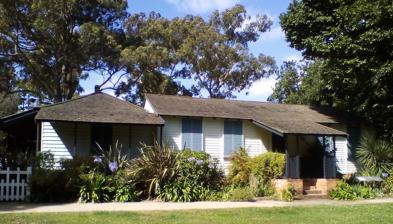
Building: La Trobe's Cottage
Country: Australia
Year built: 1839
La Trobe's Cottage La Trobe's Cottage in Kings Domain , Melbourne Location in Melbourne Etymology Charles La Trobe General information Status Completed Architectural style Pre-separation colonial Georgian Location Melbourne , Victoria Country Australia Coordinates 37°49′54″S 144°58′34″E / 37.831599°S 144.975983°E / -37.831599; 144.975983 Current tenants National Trust of Australia (Victoria) Completed 1839 ; 186 years ago ( 1839 ) Victorian Heritage Register Official name La Trobe's Cottage Type State heritage (built) Designated 13 April 1995 Reference no. 4729 Type Residential buildings; museum Category Registered place Builders Manning of London; and others La Trobe's Cottage is a historic cottage in Melbourne , Victoria , Australia, built in 1839 by the first superintendent of the Port Phillip District of New South Wales , Charles La Trobe , and his family. Construction and significance The cottage was constructed out of prefabricated materials imported from England on 50,000 square metres (540,000 sq ft) of land at Jolimont , near where the Melbourne Cricket Ground now stands. When the colony achieved independence from New South Wales in 1851 La Trobe was made the first Lieutenant-Governor of Victoria and, although land had been reserved in Kings Domain as the site for a future Government House , he remained living with his family in this cottage at Jolimont until his departure for England in 1854. The cottage is listed on the Victorian Heritage Register for its historical, social and architectural significance . It is one of the few surviving examples still standing of prefabricated houses from this period of history and gives an insight into early colonial domestic architecture and living arrangements. Personal effects of La Trobe and his family are still contained in the cottage. The dining room added by La Trobe is believed to be the oldest surviving structure built in Melbourne. The architectural style is described as Pre-separation colonial Georgian . Jolimont and the Bedggoods John Sharp, in a letter to the editor of The Argus of May 1888, refers to 'Governor La Trobe's cottage residence in Jolimont' which had been removed 'several years ago'. Sharp said he had two photographs of the building, one of which he sent to the Australasian Sketcher with Pen and Pencil 'in the hope that some day it may be useful'. In June of that year, the Australasian Sketcher with Pen and Pencil published an illustration based on Sharp's photograph and noted that he was a former owner of the cottage which 'still stands'. They published another illustration based on a photograph provided by its then owner H. W. Patton and repeated Sharps' contention that the cottage had also been the home of Charles Perry , the first Anglican bishop of Melbourne, and Hugh Childers , a Chancellor of the Exchequer in the United Kingdom. In November of that year the Australian Sketcher wrote that 'Governor Latrobe's cottage' was owned by 'Messers. Alfred Fenton and Sons' while 'the quaint old place which Bishop Perry occupied... was some time ago pulled down to make room for the residence of Mr. Sharp'. This different cottage 'at the corner of Wellington-parade and Jolimont-terrace' had also been the home of Childers. In 1914, the cottage was the property of Messers. Bedggood and Company, who had their boot manufacturing company on an adjoining Jolimont block. It was proposed that the cottage, which was in an 'advanced state of decay', be demolished to extend the Bedggood premises. Daniel Bedggood agreed to a proposal by the 'Early Pioneers Association', who were 'interested in the old edifice as a relic of Australian history', that the intended demolition be delayed 'for a few days' so that 'leading citizens', including the mayor, Premier William Watt and state governor Sir Arthur Stanley , could visit the site. During the visit there were a number of speakers about the cottage and its history and the governor was reported as saying that 'Old landmarks disappeared with the advance of a progressive city' but he hoped 'some kind of mural record should be placed' on the boot factory extension. Daniel Bedggood, 'promised the Government whatever portion of the building that was desired as a relic' and 'stated his intention of erecting a building in his own garden with the remaining material'. A later news report from 1942 stated that the Bedggood family extended the factory but 'the main section of the cottage was preserved in its original state' while 'in more recent times, as a centenary gesture' the company 'had a garden of early 19th century design planted around the cottage' and they 'opened it for public inspection'. Edward La Trobe Bateman 's early sketches of the cottage were donated to the state by Charles La Trobe 's grandchildren. Pencil sketches of the cottage and its grounds from the era when the La Trobe family were in residence were donated by Charles La Trobe's grandchildren to the state of Victoria in 1924. The sketches were the work of Edward Bateman , Charles La Trobe's cousin. Later that year The Argus newspaper reproduced one of Bateman's sketches adding that 'until recently the remains' of the cottage 'were still standing at the rear of the factory of Bedggood and Co. Pty. Ltd., in Agnes Street'. Two watercolours 'dated 1842 or 1844' depictions of the cottage were also donated by another La Trobe grandchild in 1934. Thunderstorms were reported to have damaged the cottage in 1935 which was 'already weakened by senile decay in its ninety-fifth year'. Rain had 'severely damaged the ceiling of the old banqueting hall' and two sheets of iron were blown off the roof. Contractors had concerns 'another heavy storm might send the tall brick chimney crashing down'. H.L. Bedggood of owners Bedggood and Co. said that 'the damaged ceiling would be repaired immediately' while the 'rusted' roof 'would be painted with a covering of red oxide' which 'would not enhance the appearance of the building but would help to preserve it'. A photograph and article from The Argus ' 'Week-end Magazine' in 1941 stating that the cottage had been removed from the site and rebuilt at Mt. Evelyn received reader replies, including one from a representative of the Historical Society of Victoria, that the removed building had belonged to a Thomas Elder Boyd, not La Trobe. A further reader reply, from a correspondent of Charles La Trobe's daughter Eleanor, wrote that when 'Bedggood bought Governor La Trobe's house he wrote me and told me he had framed a letter he received from Miss La Trobe and attached it to the cottage'. La Trobe's Cottage (back side) In March, 1942 it was reported that the cottage was to be demolished to make way for an air raid shelter that would accommodate 350 people. The following month 'a portion of the cottage' was 'taken down'. Mr. H.L. Bedggood said that the family would demolish the cottage 'with regret' to build the air shelter for its factory workers but it was a choice between destroying the 'old building' or the more recently added 19th century garden. However, 'if possible' the 'front portion of the cottage' would be retained. The bricks from the demolition were turned into doorstops by 'Mrs. H. C. Colville, Burke rd, Hawthorn and sold at the 'Red Cross Variety Shop at 82 Collins st, Melbourne'. In making the doorstops 'Mrs Colville covers the sides and back with green felt, and on the front is a small copper plate bearing the inscription "Brick from residence of Victoria's first Governor, 1839."' The doorstops sold for 3 shillings but for an extra shilling the buyer could 'have the brick covered with felt to match the room where it will be used'. The Red Cross had other bricks from the cottage for sale which 'would be most suitable for use as garden paving squares or surrounds' and, for 10 shillings and sixpence, landscape gardener Edna Walling would 'plan designs and supervise construction'. Also available for sale were 'other interesting relics from the cottage' including '5 windows with wood and metal frames', 3 doors, '10 panel wall sections' and 'one pair of cedar shutters'. Before the 1956 Summer Olympics , that were held in Melbourne, a letter to editor remarked on the 'sorry condition' of the cottage with its roof 'thick with rust, the walls dingy with grime, the garden untidy' and expressed the hope it would be 'tidied up before the Games'. In reply, the following day, Horace Bedggood was quoted as saying: 'We have left the building there as an antique for people to see and naturally it looks like an antique... Architects tell us it would fall down if we interfered with it too much.' Kitchen and servants quarters Relocation In December 1963, the rebuilt cottage was officially opened at its new location in Kings Domain, as an historical landmark. It was later moved again, a short distance, and is now located backing on to Dallas Brooks Drive. It represents an early example of conservation of an endangered heritage building, utilising early techniques of heritage preservation but the cottage is 'largely a reconstruction' and it 'contains within it a small portion of authentic fabric, including one wall of the building originally prefabricated by Manning of London'. It is now operated as a museum by the National Trust of Australia , and is regularly open to the public. See also Charles La Trobe References